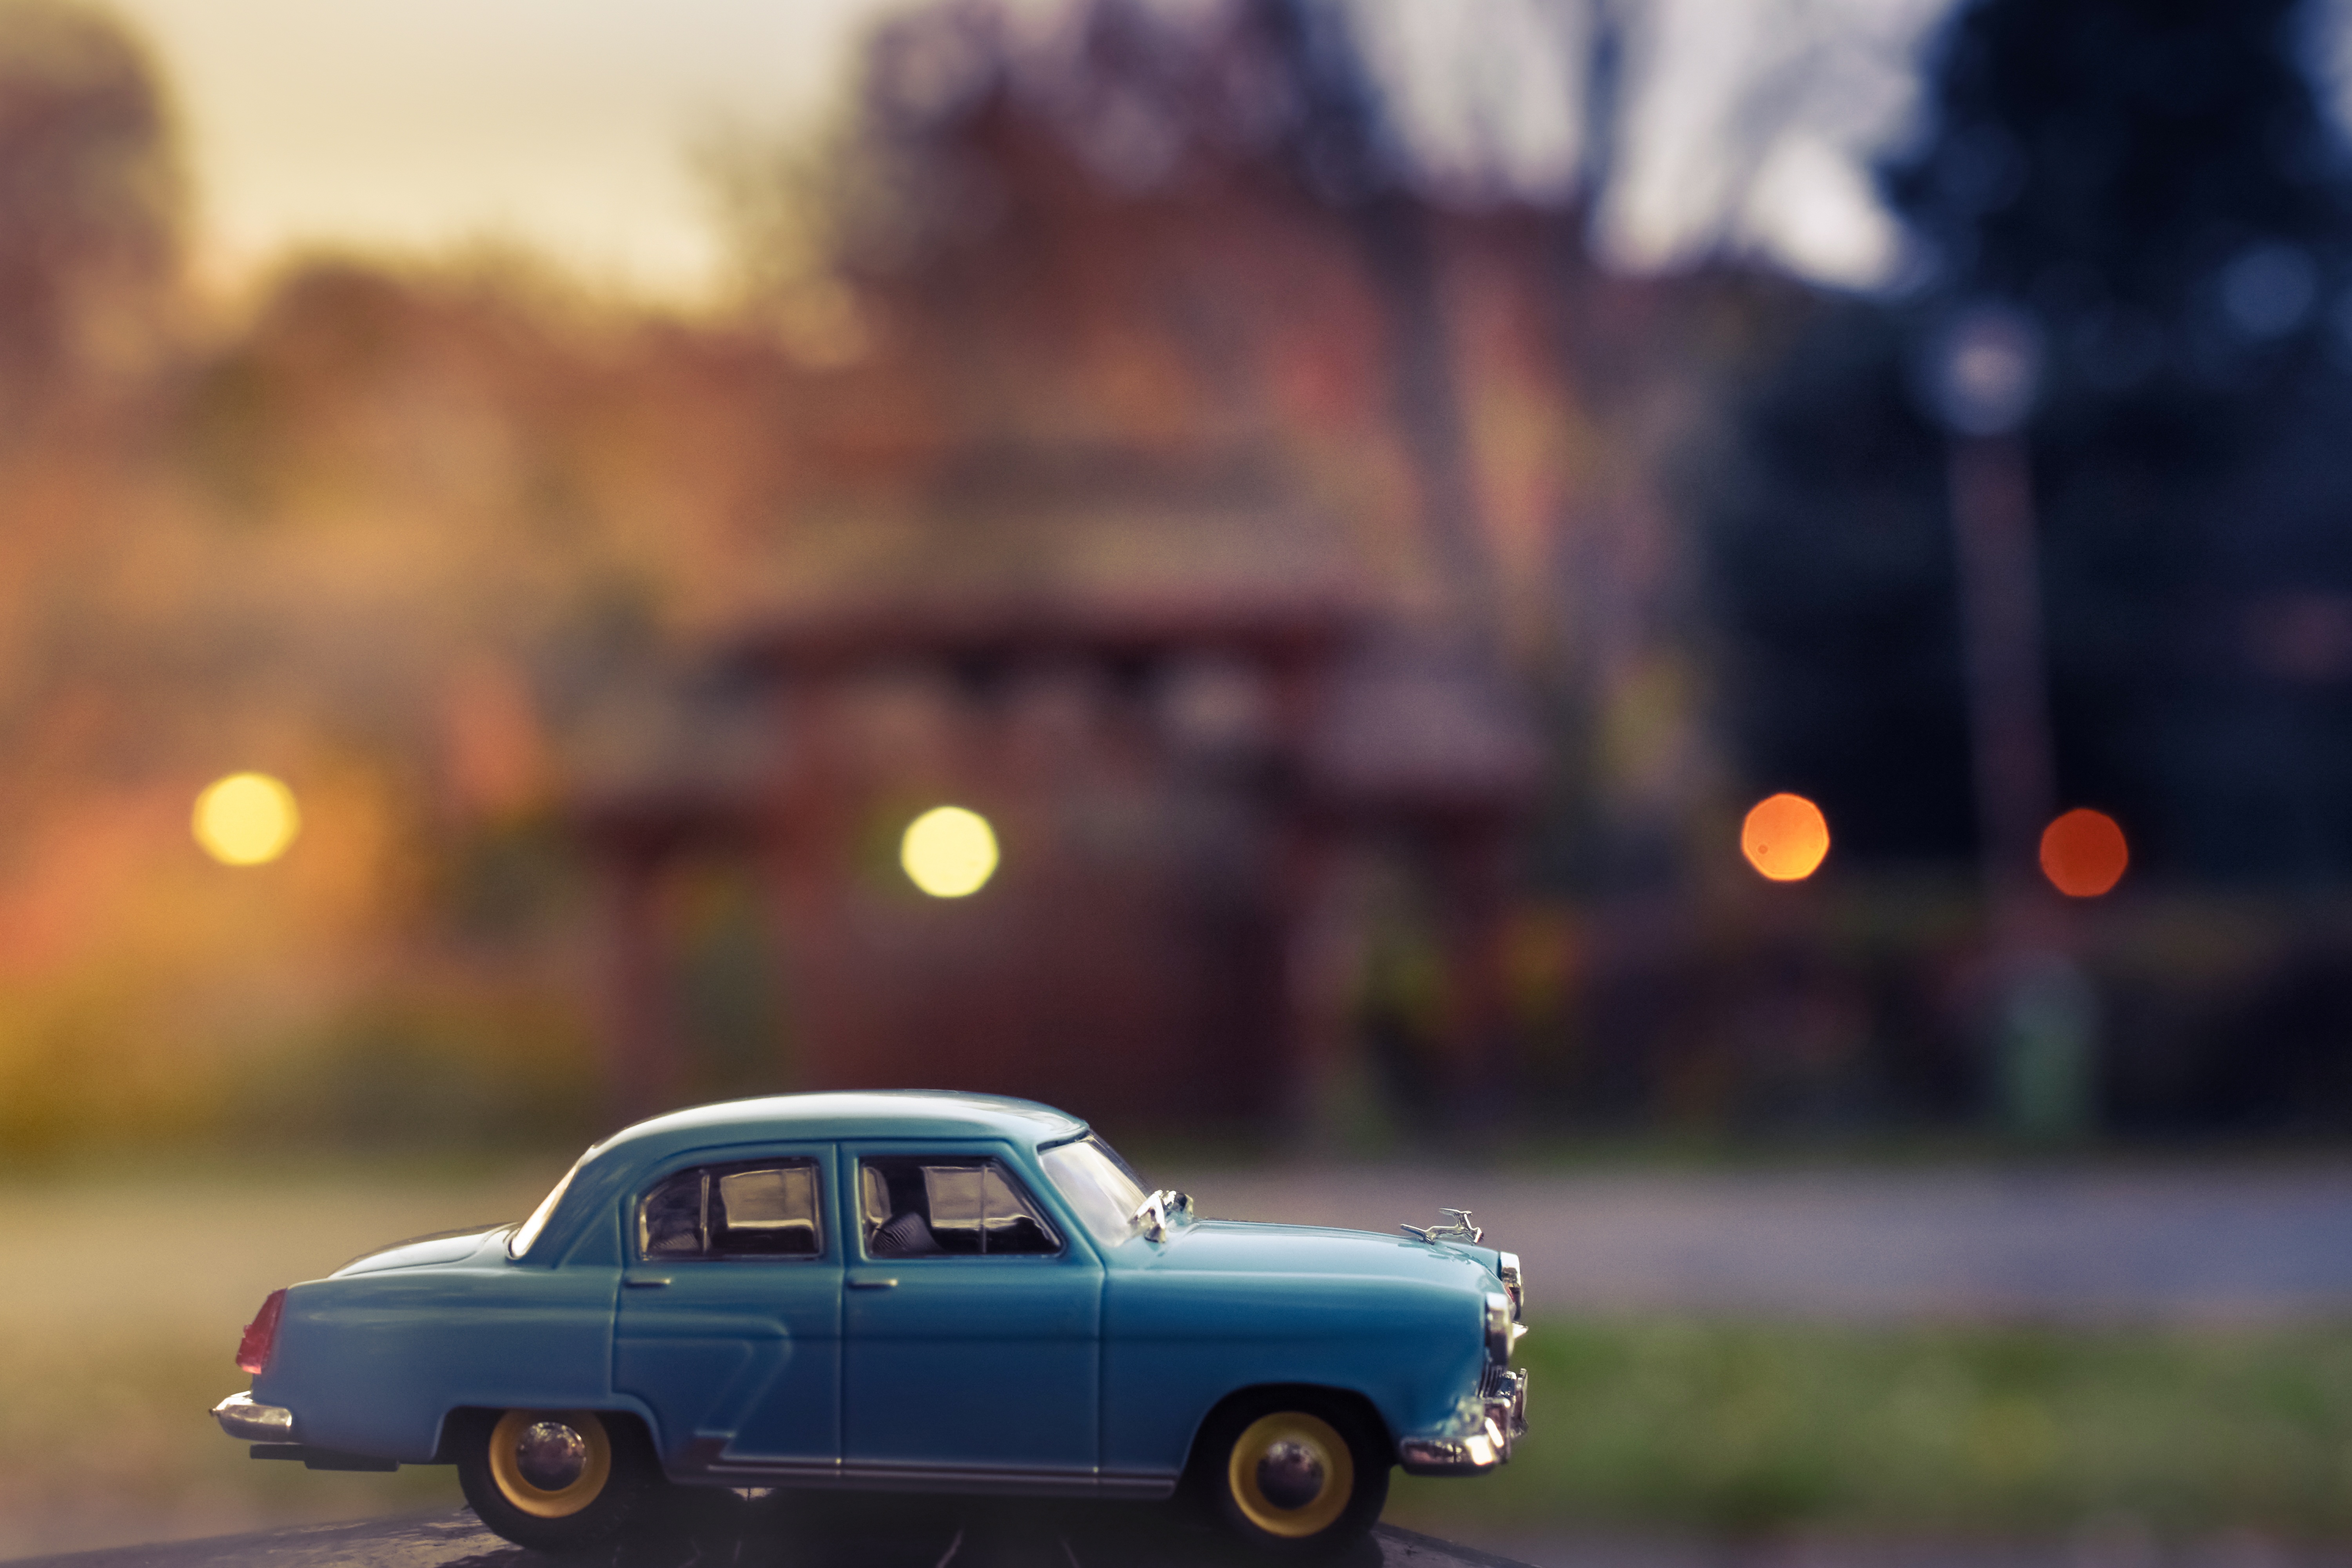
car, retro, boy, kid, transportation, transport, model, vehicle, auto, blue, toy, vintage car, sedan, classic, toy car, land vehicle, automobile make, luxury vehicle